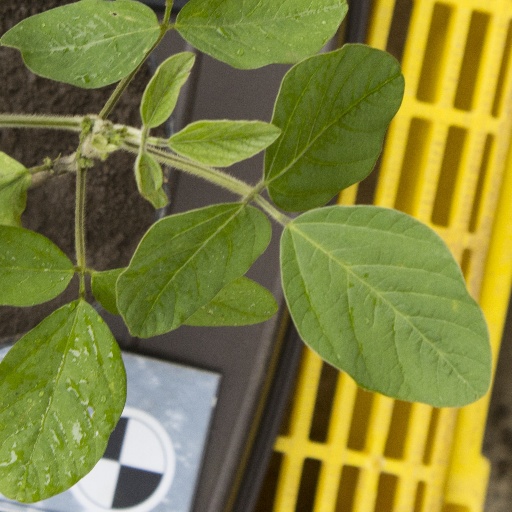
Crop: soybean